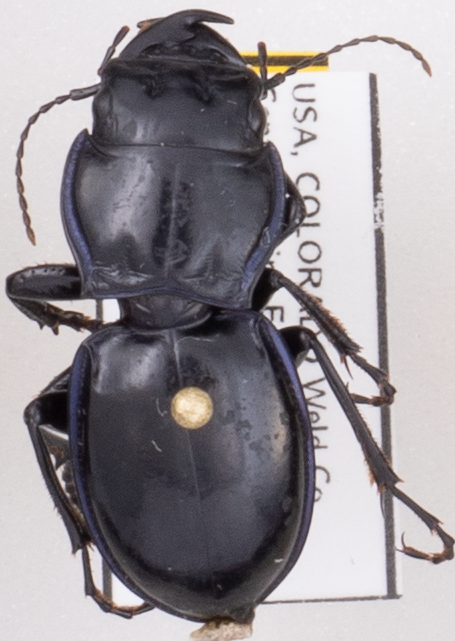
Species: Pasimachus elongatus
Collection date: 2021-07-21
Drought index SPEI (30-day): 1.93
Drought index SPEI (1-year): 0.288
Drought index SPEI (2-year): -0.46